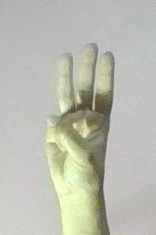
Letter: thaa